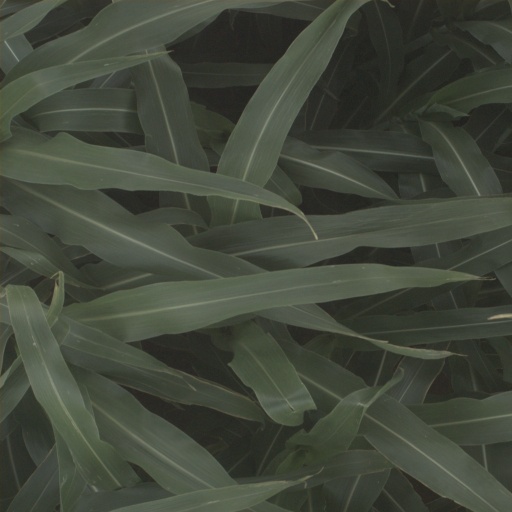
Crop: sorghum